Locomotives of the Great Western Railway

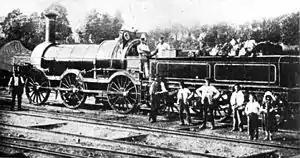
GWR Ariadne class loco "Nemesis", at Trowbridge, not later than 1872

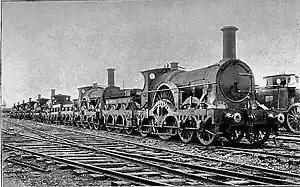
GWR Iron Duke class locos, awaiting scrapping at the end of their life

In 1864 Gooch was succeeded by Joseph Armstrong who brought his standard gauge experience gained in the Northern Division to bear on the larger broad gauge locomotives. He designed the Hawthorn class of 2-4-0 and, in 1870, started the renewal of the Iron Dukes with more powerful boilers. The conversion of many broad gauge lines to standard gauge meant that this was a period of consolidation but in 1876 the amalgamation of the Bristol and Exeter and South Devon Railway locomotives saw 180 locomotives added to the GWR's fleet. To replace some of these earlier locomotives, Armstrong put broad gauge wheels on his standard gauge 1076 Class and from this time on GWR locomotives were given numbers rather than the names that had been carried by broad gauge locomotives up till then.